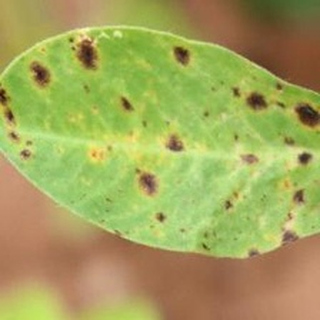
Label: groundnut_late_leaf_spot